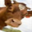
Label: cattle